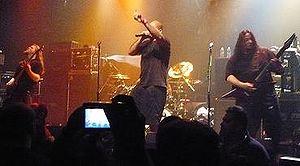
Divine Heresy est un groupe de heavy metal américain, originaire de Los Angeles, en Californie. Il est formé par le guitariste Dino Cazares, fondateur de Fear Factory. Bien que les premières origines de la bande remontent à 2002, Divine Heresy est officiellement formé en 2006. Le groupe se composait du guitariste Cazares, de l'ancien batteur de Vital Remains Tim Yeung, et de l'ancien bassiste de Nile, Joe Payne. Le premier album du groupe, Bleed the Fifth, est publié le 28 août 2007, et compte 2 700 exemplaires vendus la première semaine.